Charles Edwards (Labour politician)

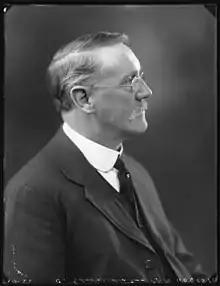
Edwards

Sir Charles Edwards (19 February 1867 – 15 June 1954) was a Labour Party politician in the United Kingdom.